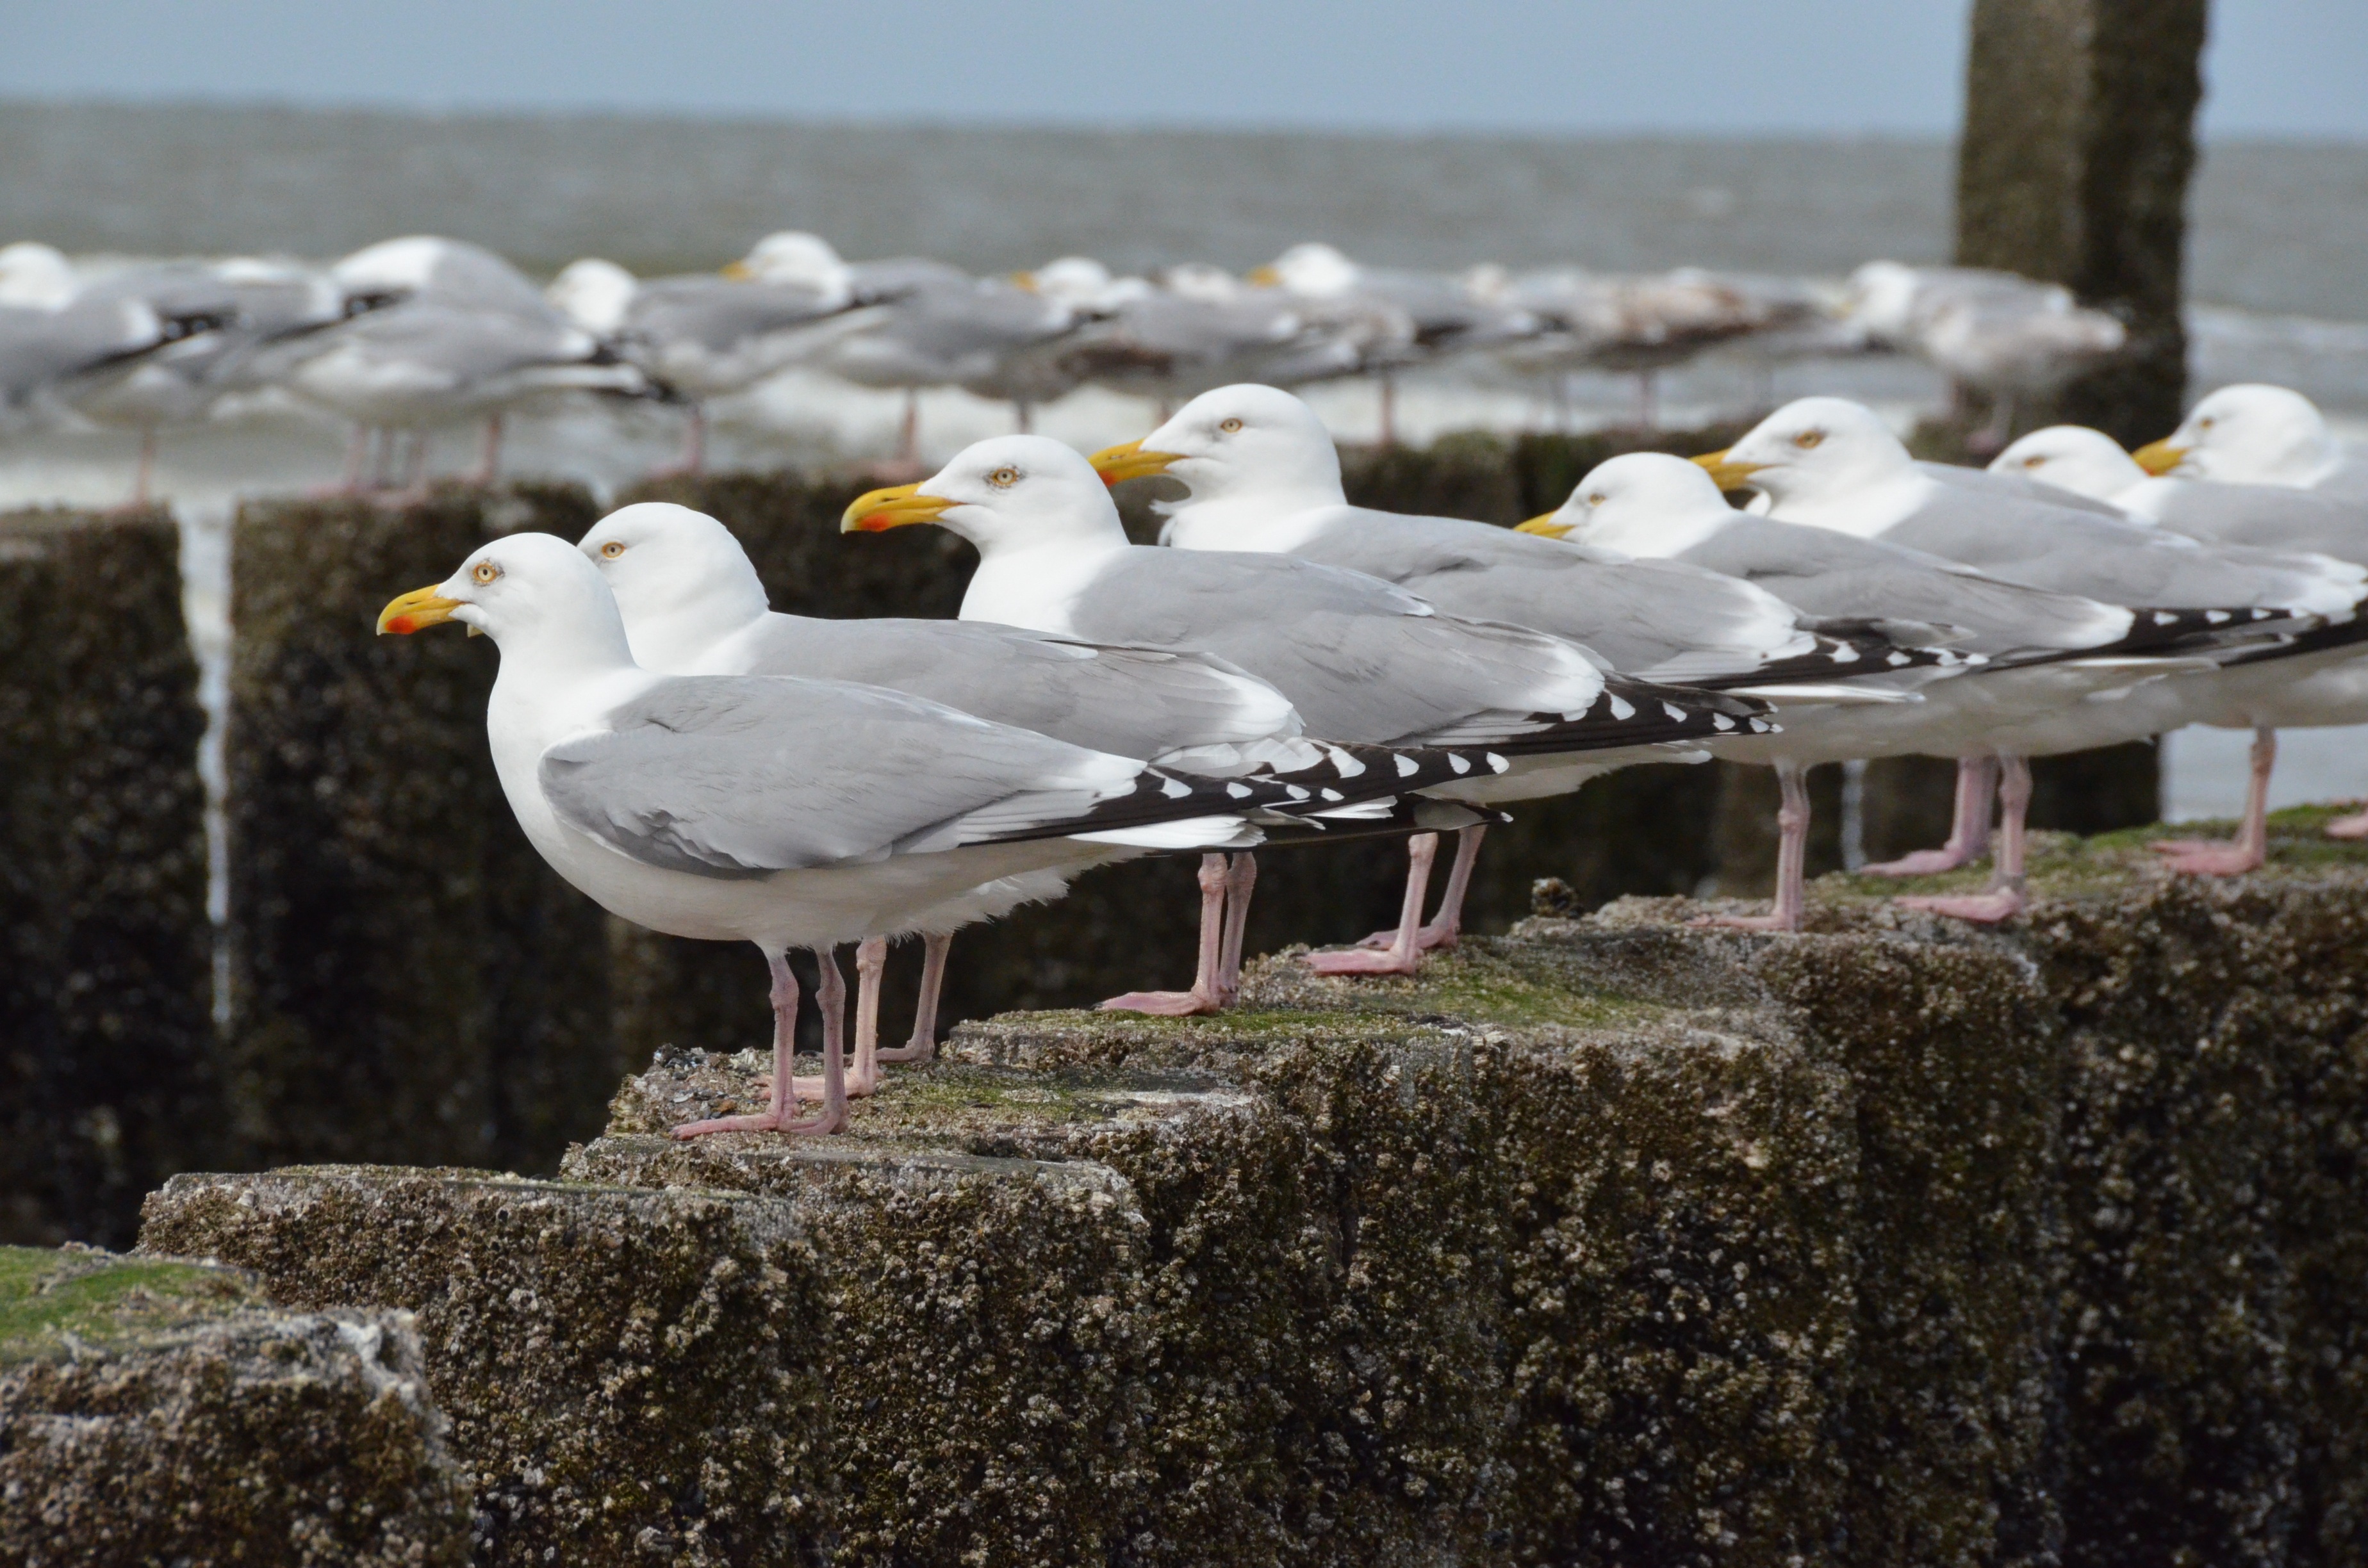
sea, bird, seabird, wildlife, gull, fauna, seagulls, vertebrate, zealand, charadriiformes